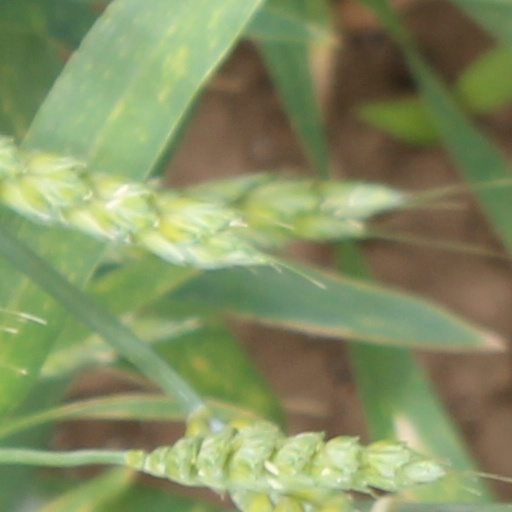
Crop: wheat